Jack Walker

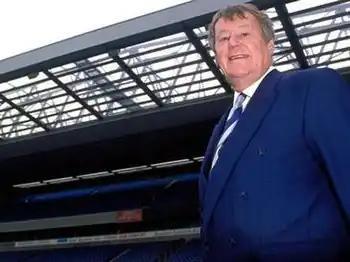
Jack Walker at Ewood Park at an unknown date between 1991 and 2000

Jack Walker (19 May 1929 – 17 August 2000) was a British industrialist and businessman. Walker built his fortune in the steel industry, amassing a personal fortune of £600 million. He then went on to become the owner and benefactor of Blackburn Rovers Football Club, which won the 1994–95 FA Premier League under his ownership.